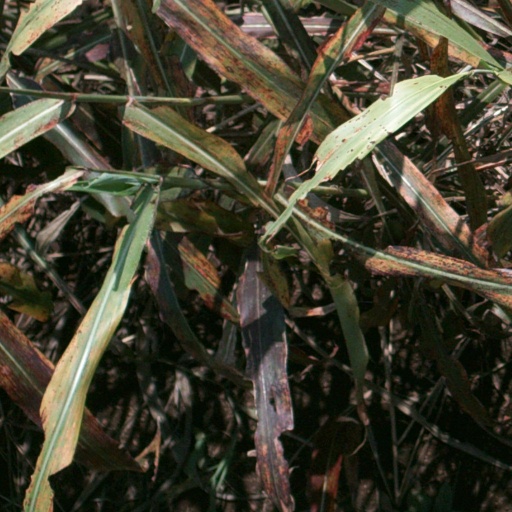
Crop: sorghum